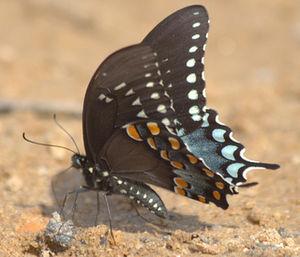
Papilio troilus est une espèce d'insectes lépidoptères qui appartient à la famille des Papilionidae, à la sous-famille des Papilioninae et au genre Papilio.